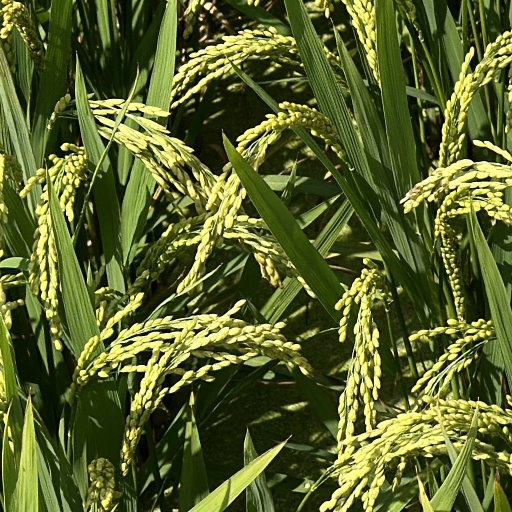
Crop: rice